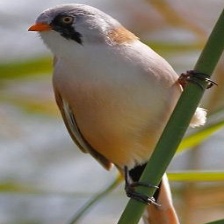
Species: BEARDED REEDLING
Scientific name: PANURUS BIARMICUS